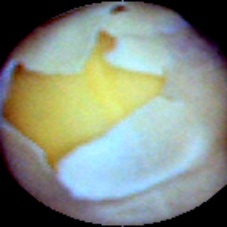
Label: Skin-damaged